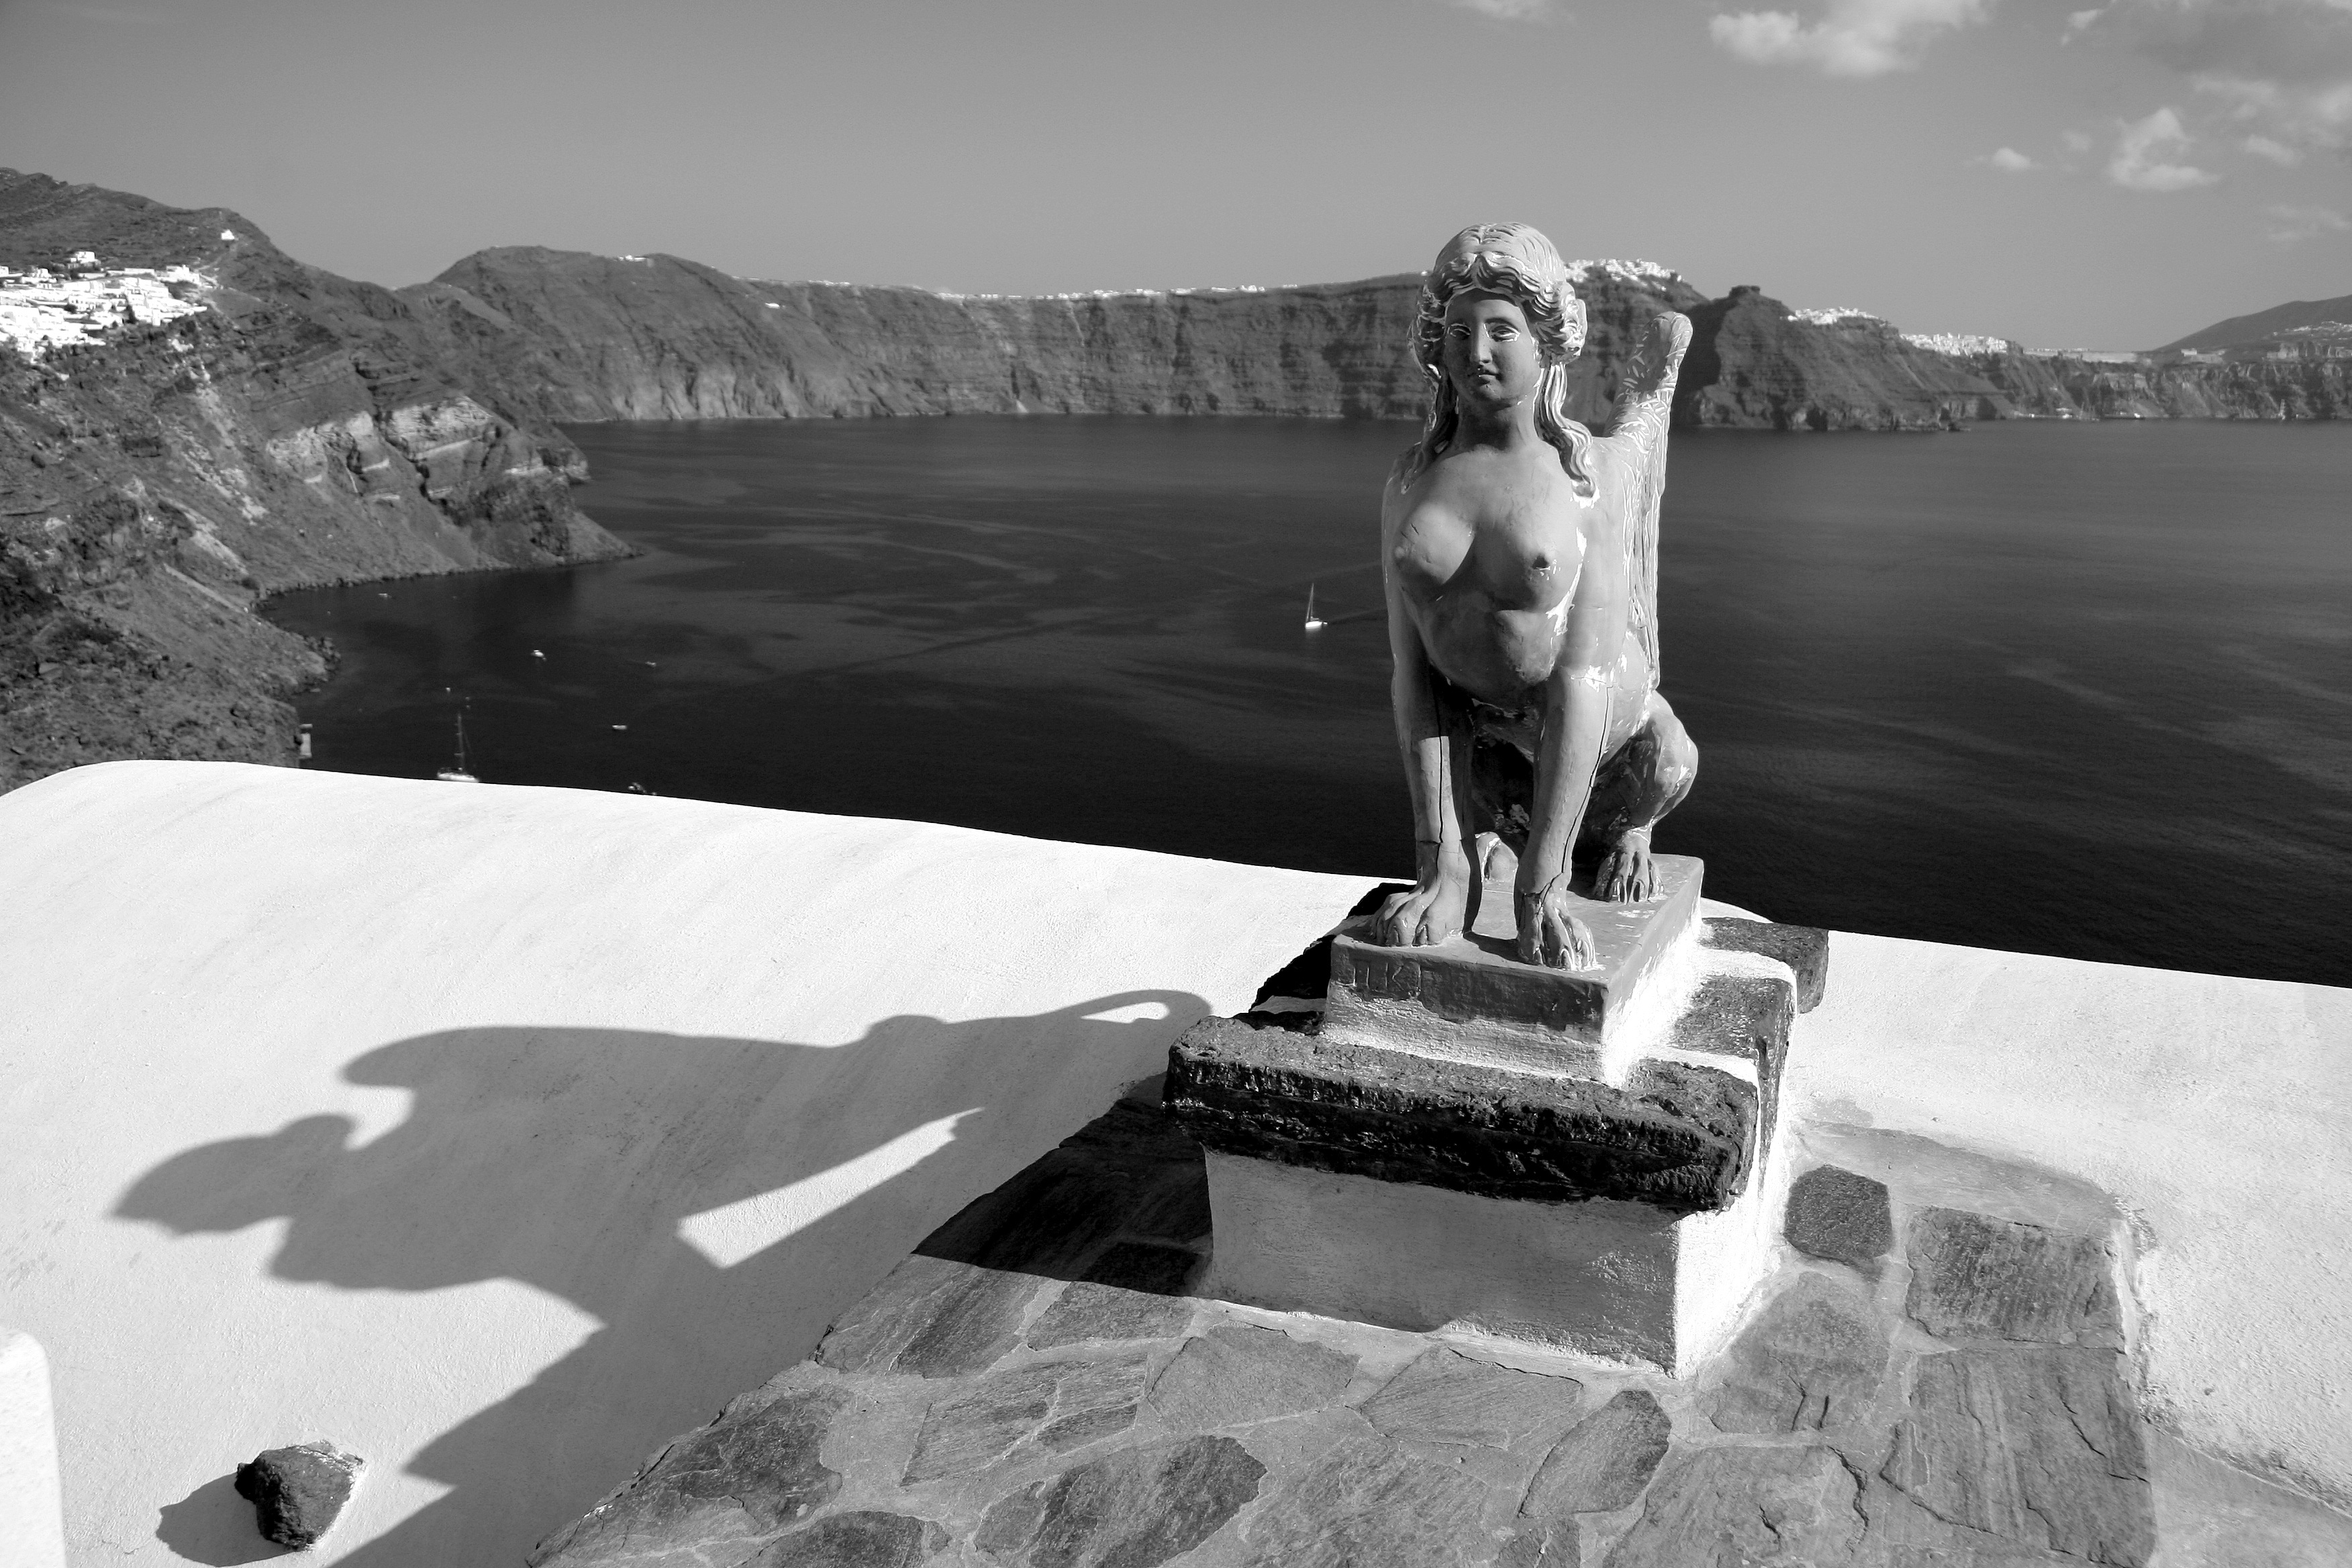
black and white, white, photography, statue, black, monochrome, sculpture, art, santorini, photograph, greece, sw, image, caldera, volcanic, cyclades, white houses, greek island, monochrome photography